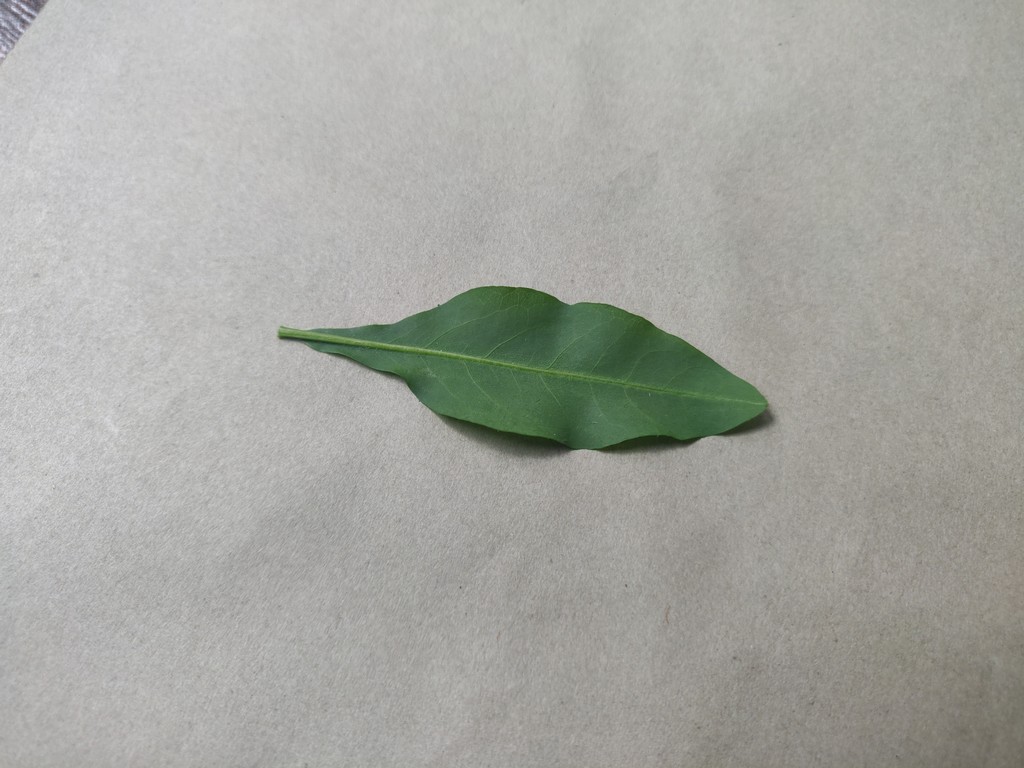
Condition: Healthy
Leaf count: single
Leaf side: back